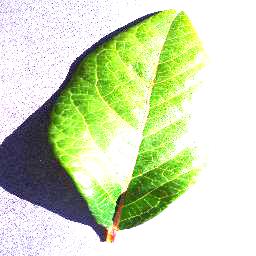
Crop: blueberry
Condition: healthy